George Washington's political evolution

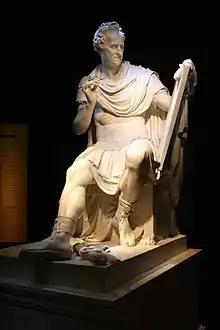
Sculpture of George Washington as classical Roman figure surrendering his sword

Washington's failure to prevent the British from occupying New York at the end of 1776 and Philadelphia in September 1777, along with his conduct of the war, led to criticism within Congress and his own officer corps about his abilities as commander-in-chief. By November 1777, he was hearing rumors of a "Strong Faction" within Congress that favored his replacement by General Horatio Gates, who had won major victories in September and October at the Battles of Saratoga. Washington felt the appointment of General Thomas Conway, an Irish-born Frenchman known to be a critic, as inspector general of the Army to be a rebuke. Washington was troubled too by the appointment of three of his detractors to the congressional Board of War and Ordnance – among them Thomas Mifflin and Gates, who served as the board's president. Washington became convinced there was a conspiracy to take command of the army from him.